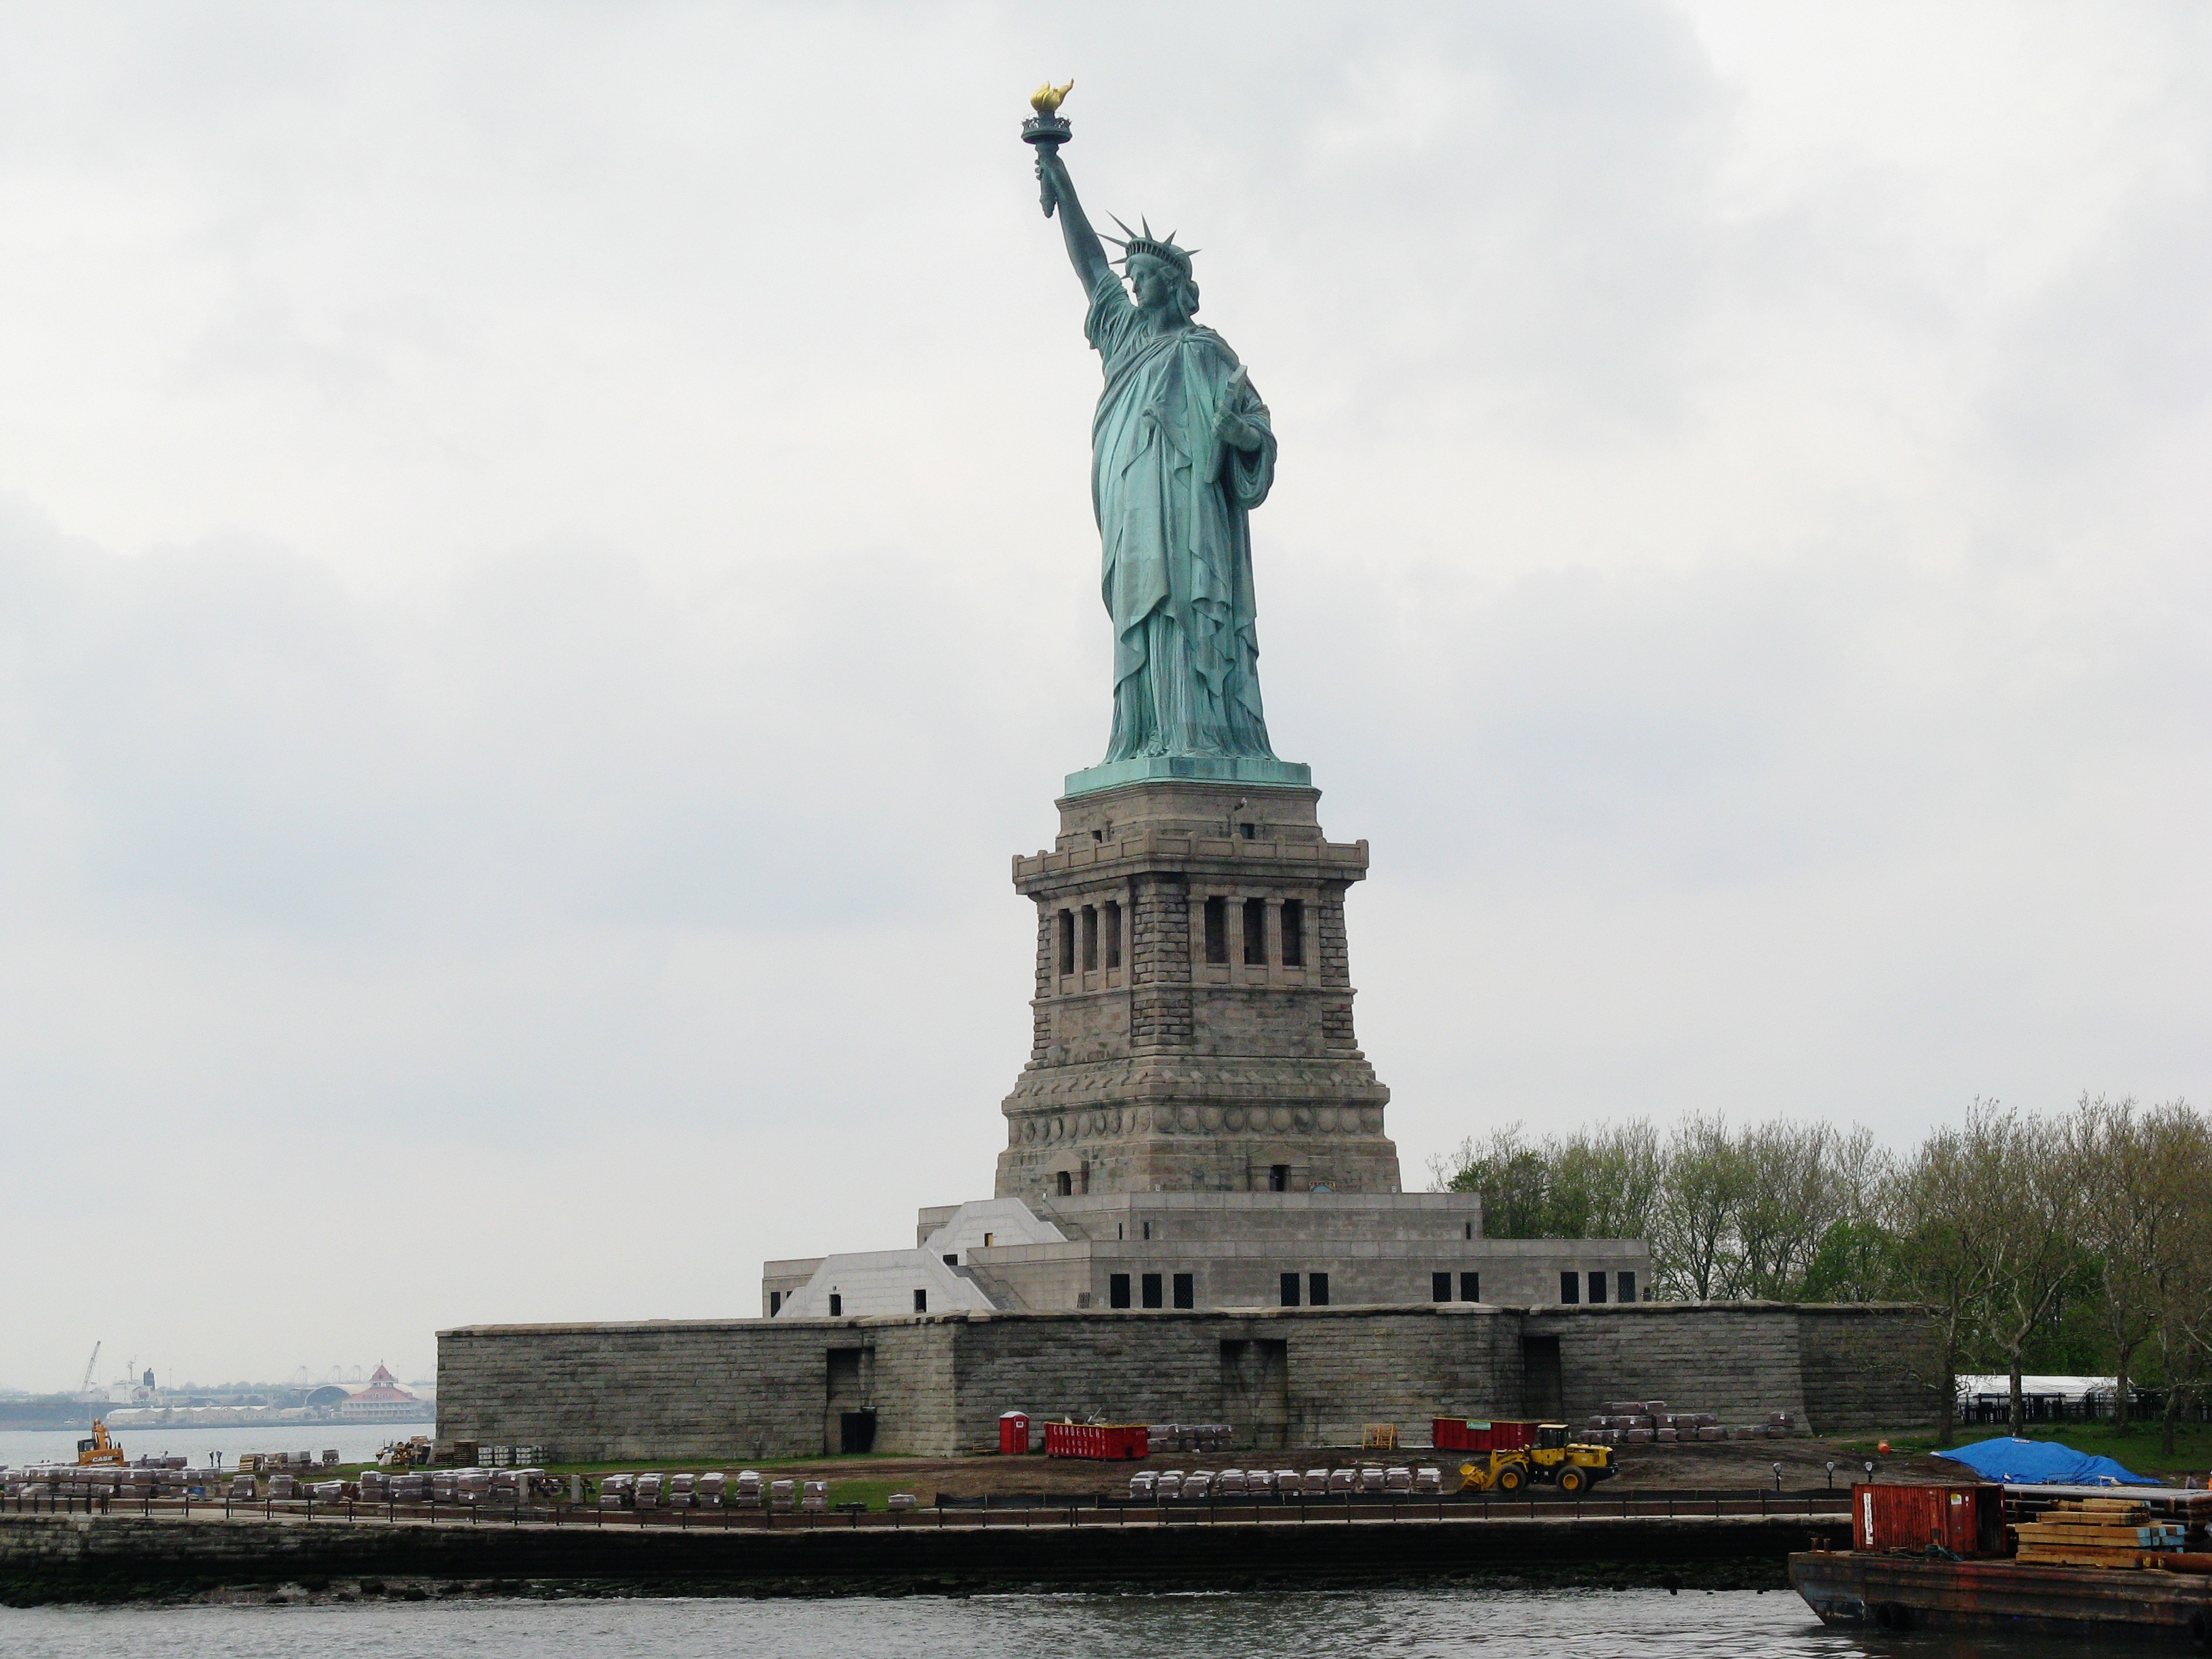
architecture, new york, manhattan, monument, statue, statue of liberty, vehicle, landmark, harbor, freedom, tourism, memorial, lady liberty